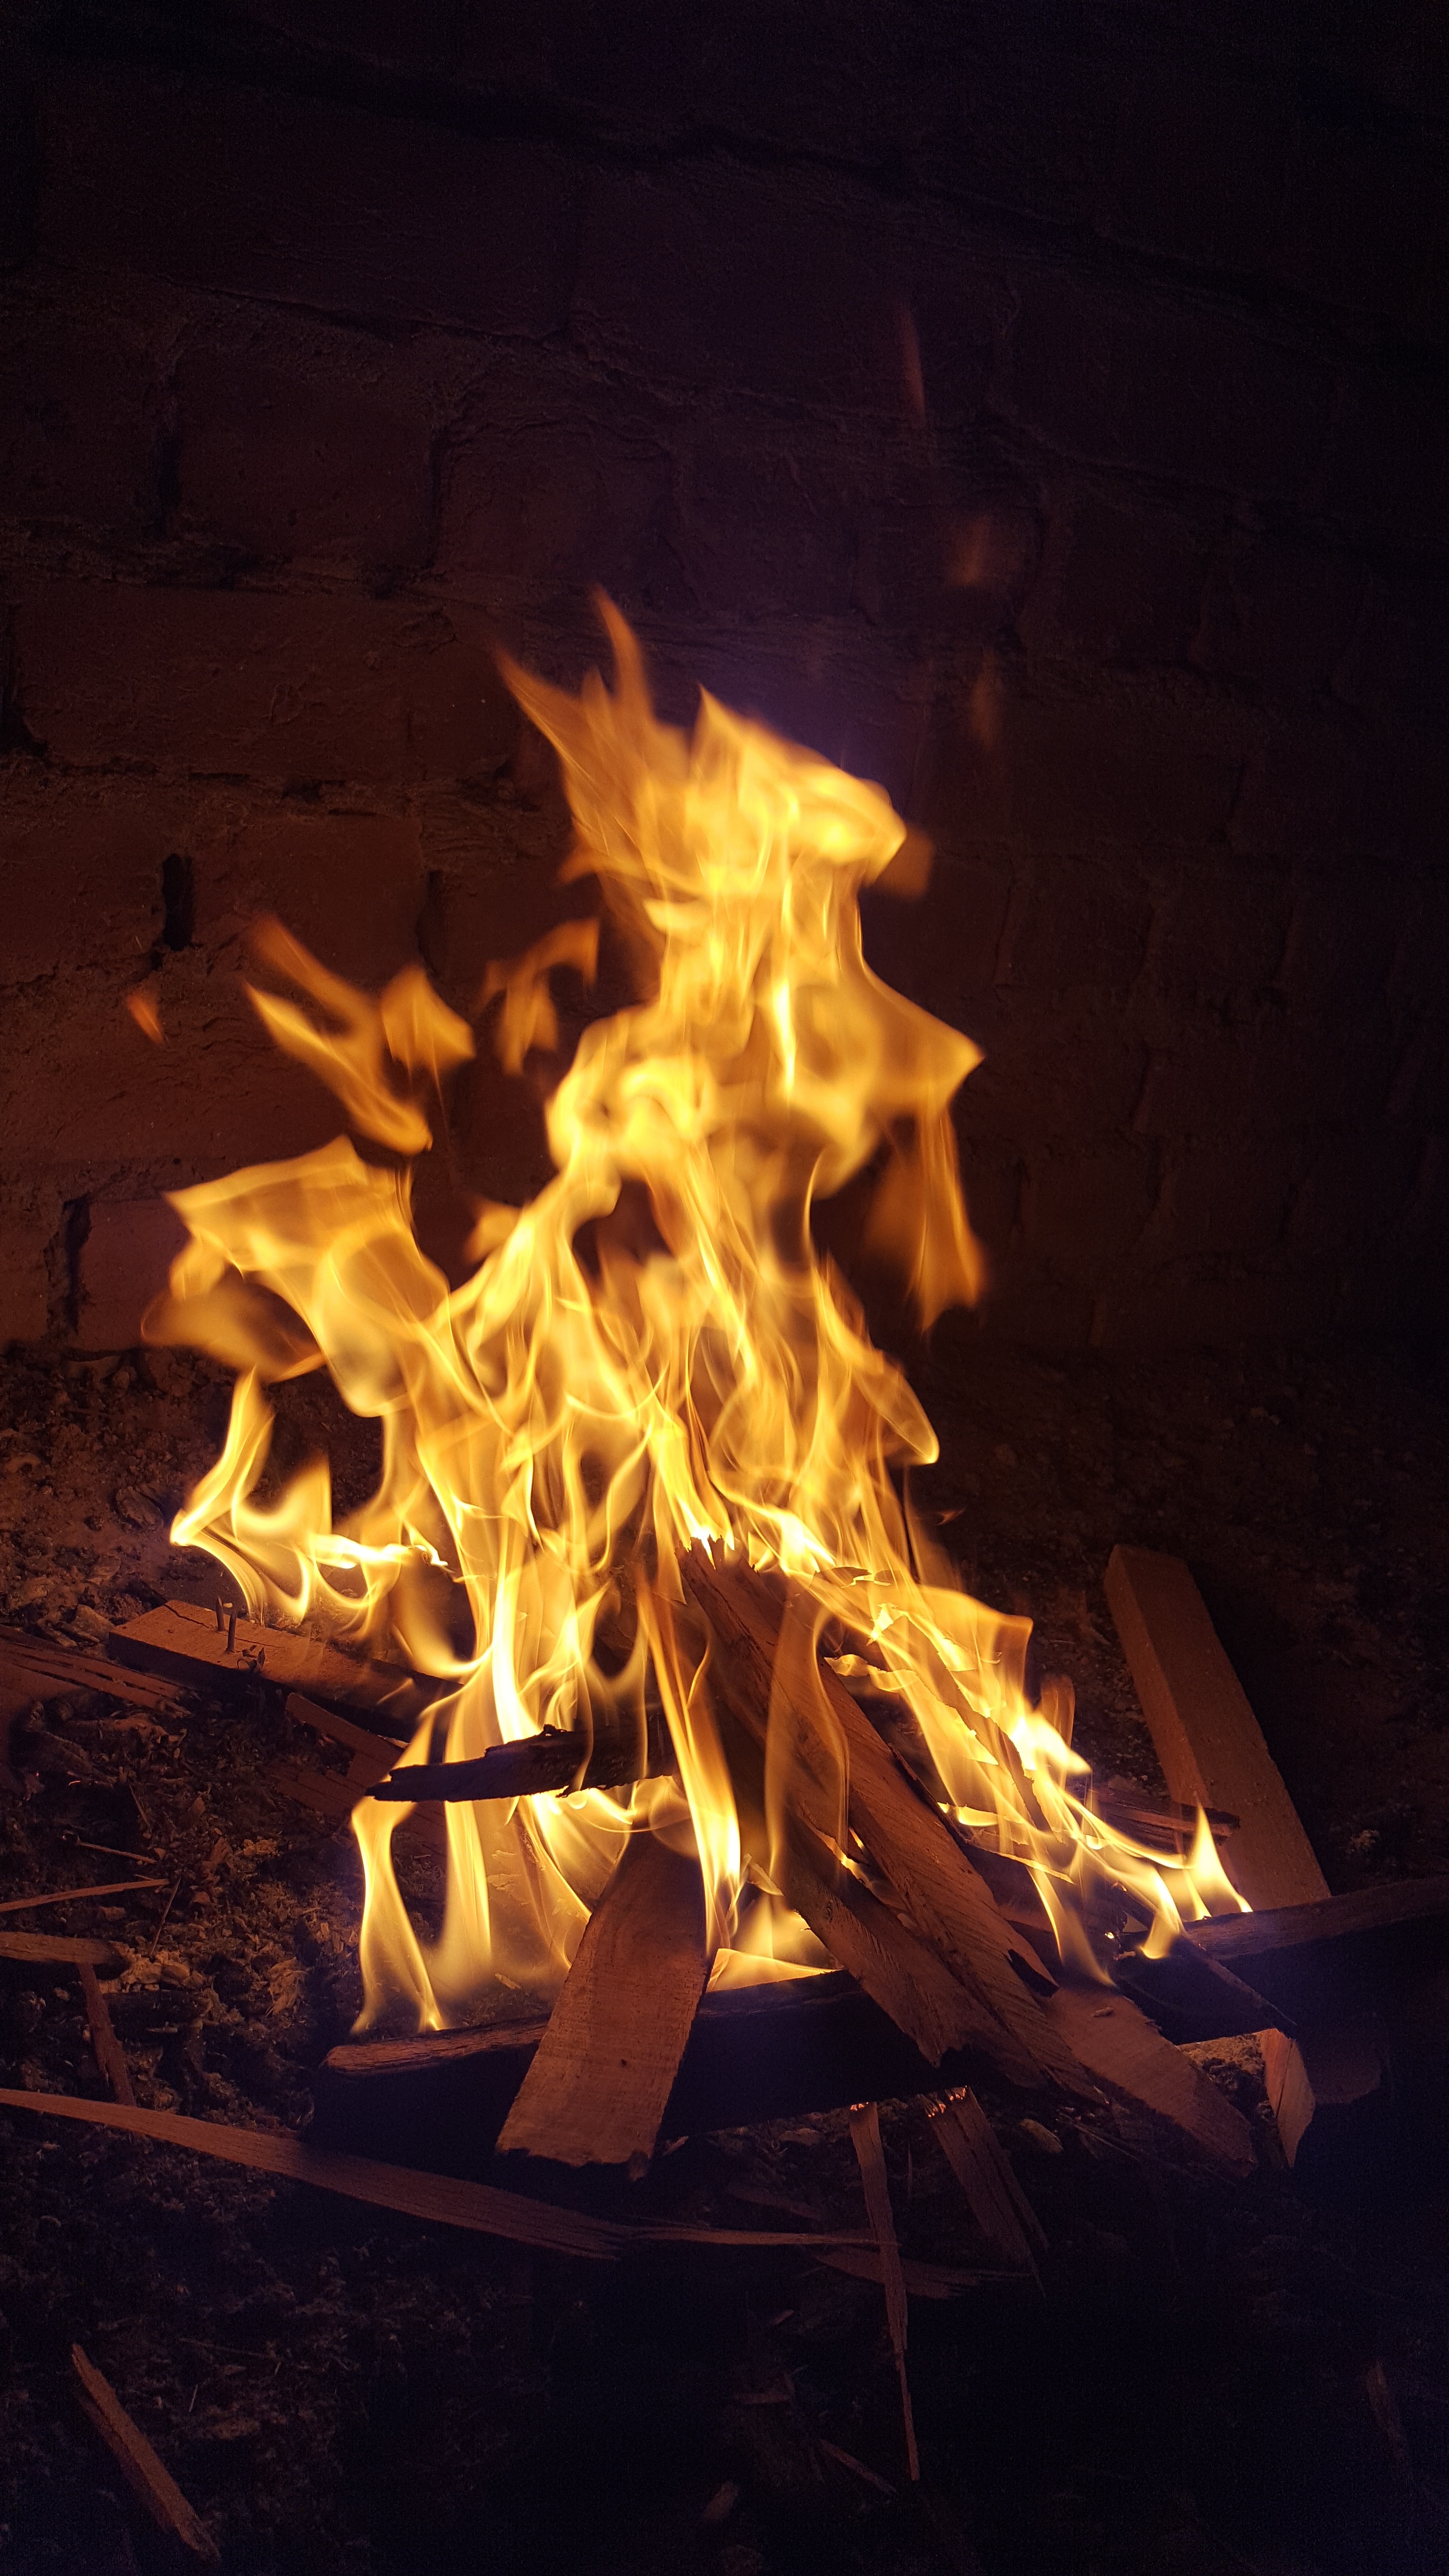
wood, night, log, flame, fire, darkness, campfire, lighting, bonfire, burning, burning woods